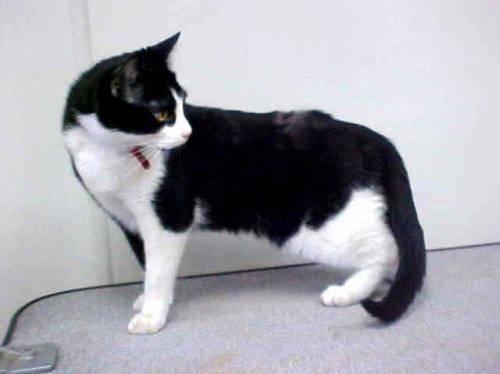
cat